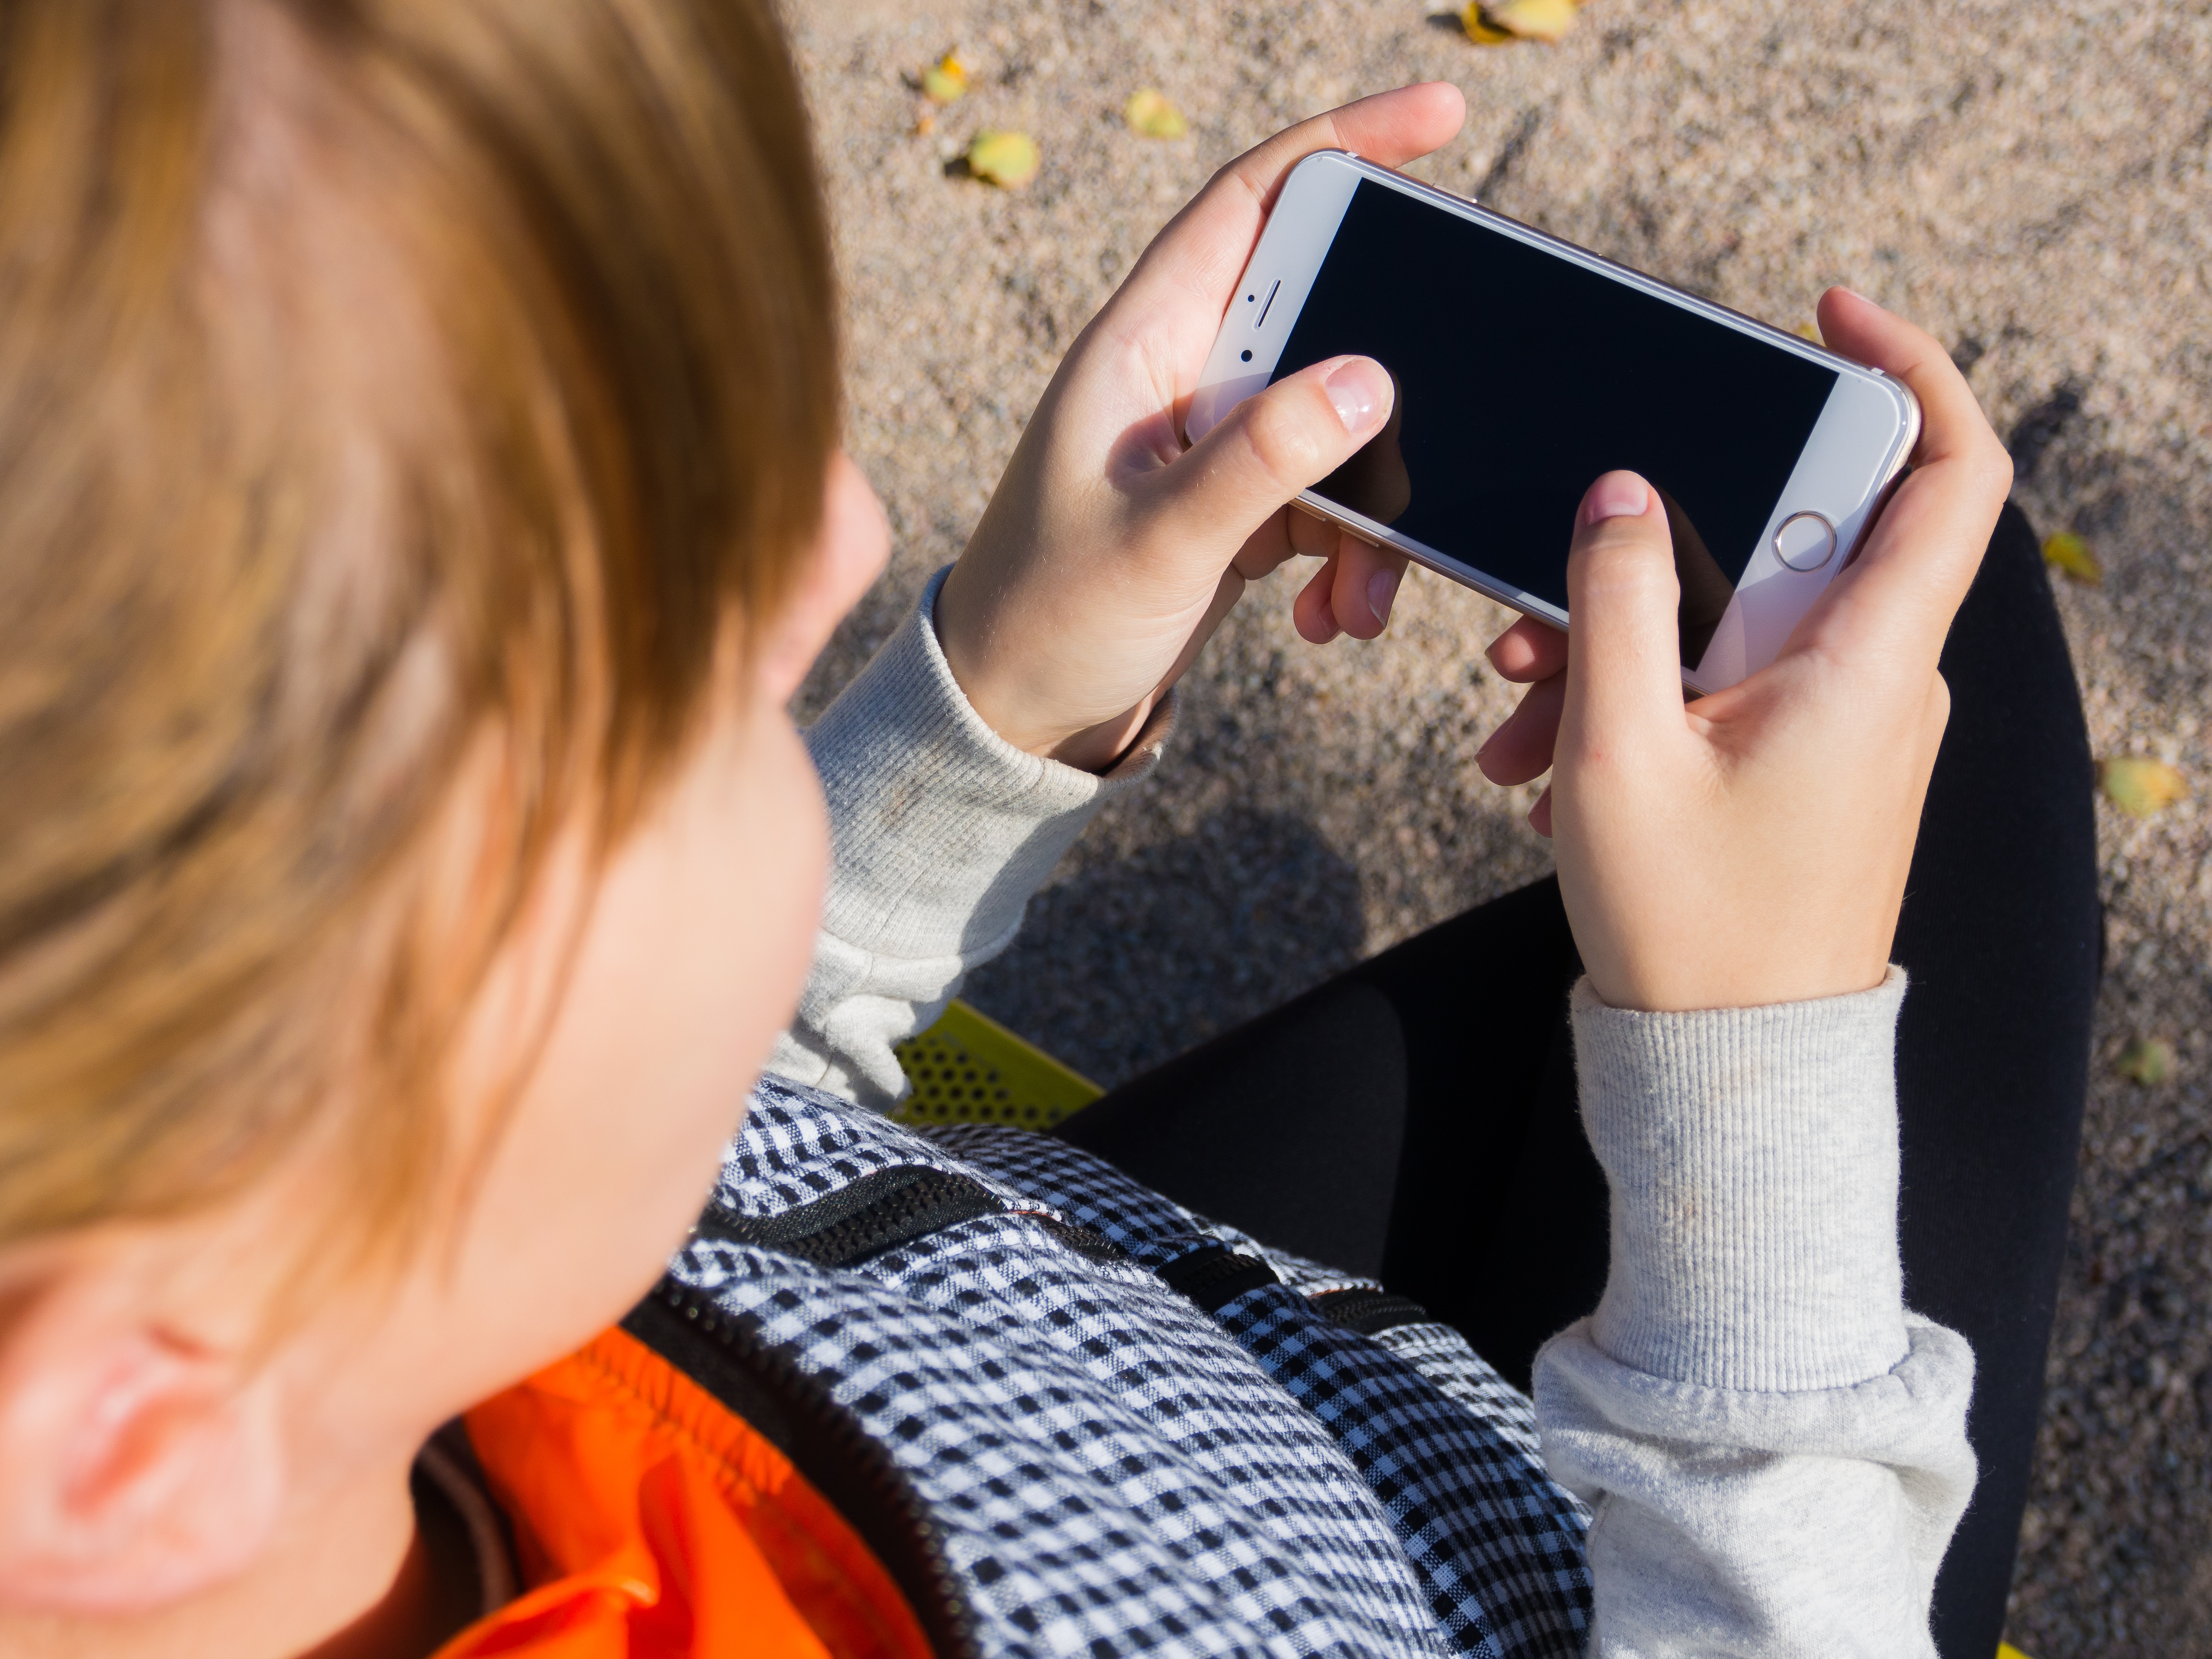
iphone, smartphone, mobile, person, people, girl, woman, technology, play, young, gadget, child, modern, apple inc, device, hands, fingers, toddler, glasses, communications, chat, cellular, connection, interaction, cellular phone, sms, human action